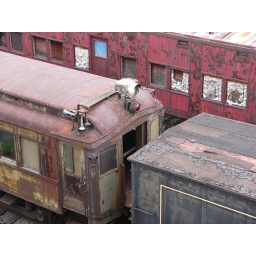
Old train cars in the decades-long process of fading away.